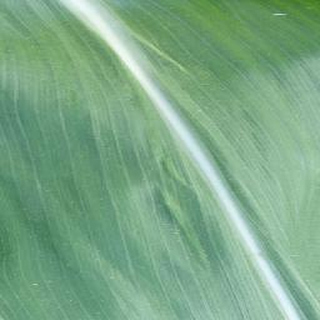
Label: healthy_corn